Question: What color is the fork?
Tambaya: Wani launi ne cokali mai yatsun?
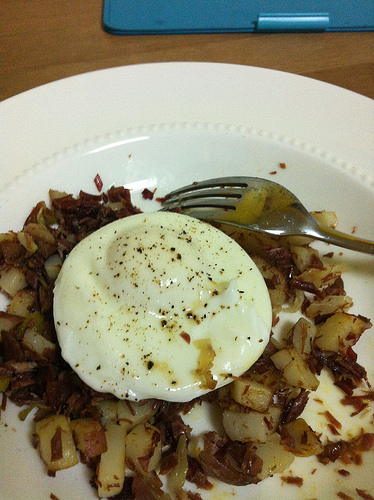
Answer: Silver.
Amsa: Azurfa.